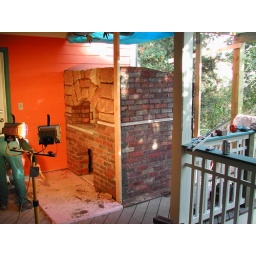
Side walls up. The roof is sloped to shed water since the backside of the oven is not under cover.